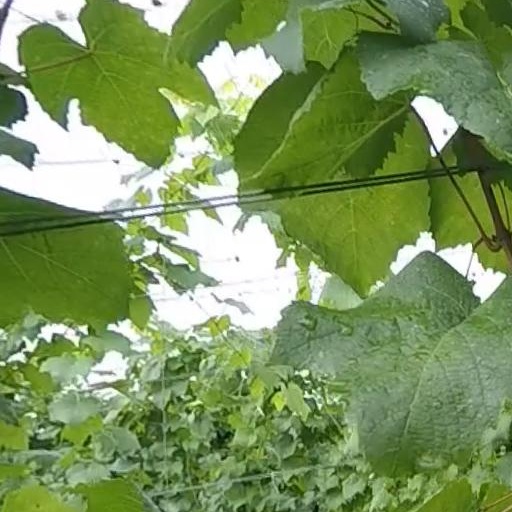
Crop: grape